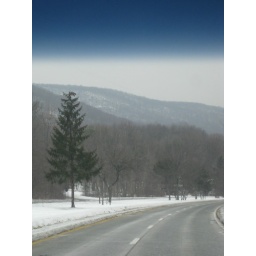
i took this pic from the passenger seat in my car (notice the blue on the top!) but i loved the pic neways :)